Baja California

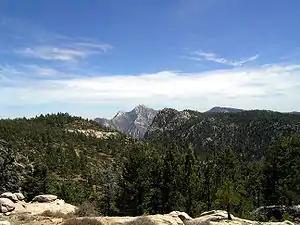
Sierra de San Pedro Mártir, with Picacho del Diablo in the center

The Dominicans took over management of the Baja California missions from the Franciscans in 1773. They established a chain of new missions among the northern Cochimí and western Yumans, first on the coast and subsequently inland, extending from El Rosario (1774) to Descanso (1817), just south of Tijuana below the Palóu Line.